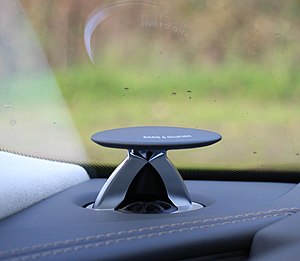
Bang & Olufsen / Forretningsområde og brand / Brand og design
B&O car tweeter
Bang & Olufsen er en dansk virksomhed, der designer, udvikler og markedsfører et udvalg af high-end produkter; herunder musiksystemer, højtalere, og fjernsyn, som kombinerer ny teknologi med design, kvalitet og brugervenlighed.